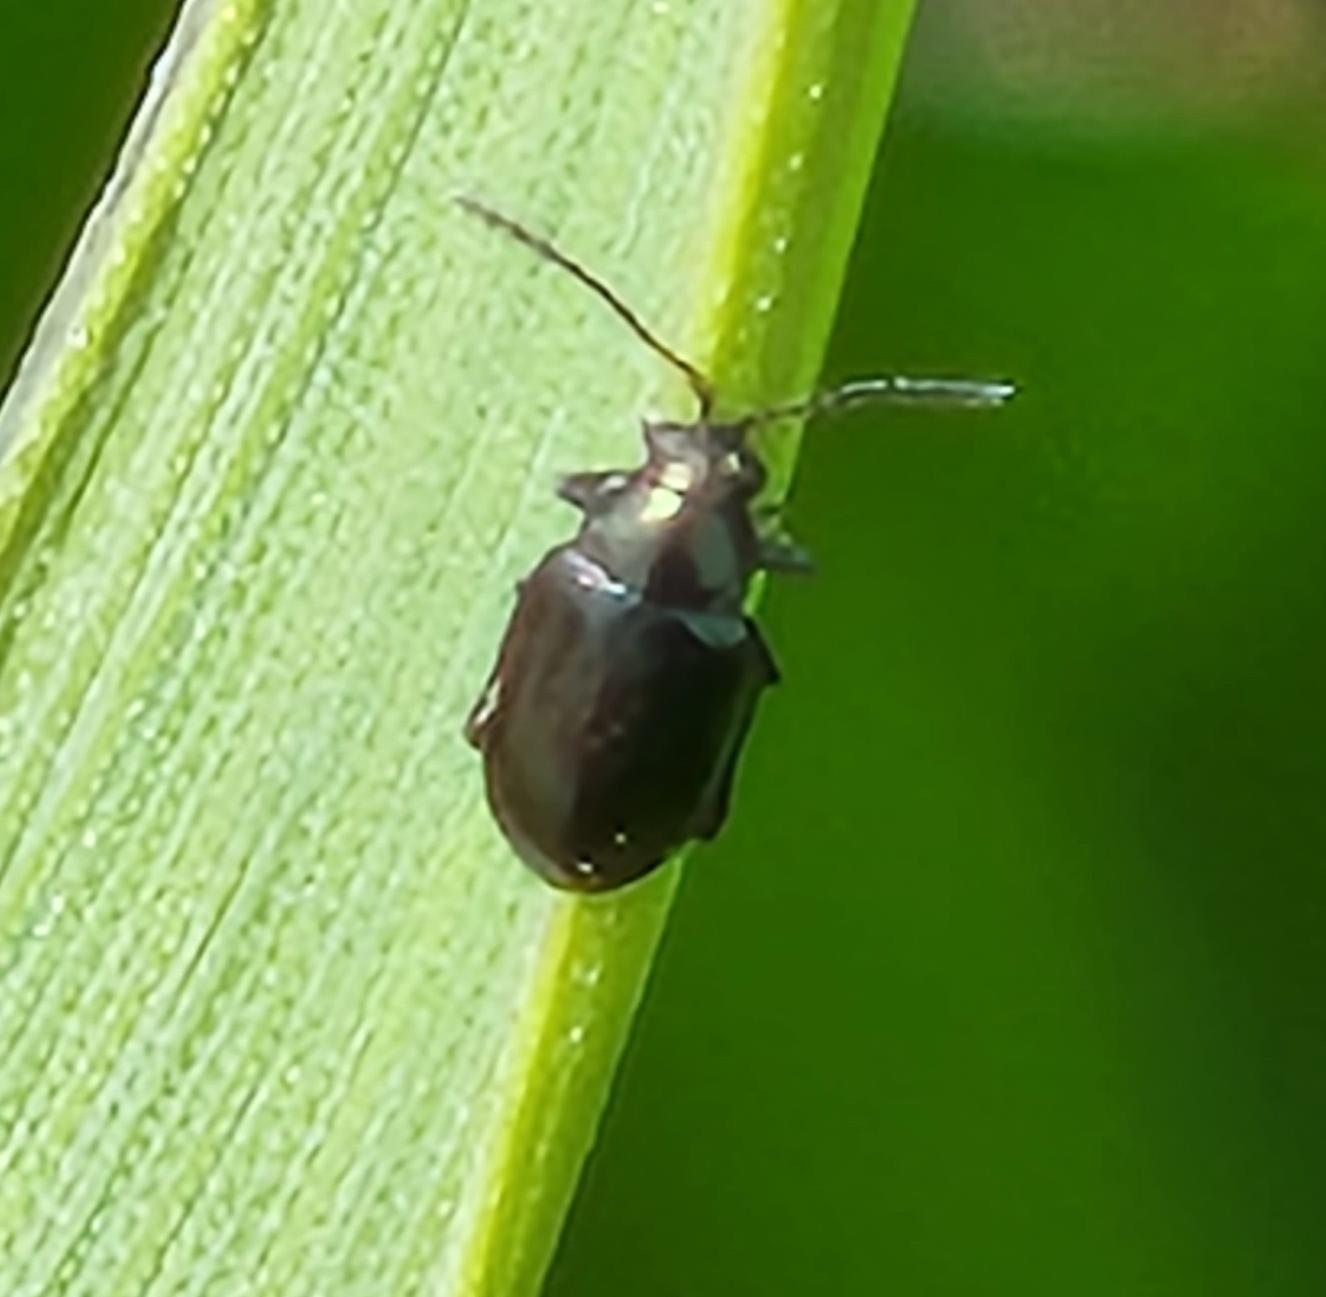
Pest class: crucifer_flea_beetle